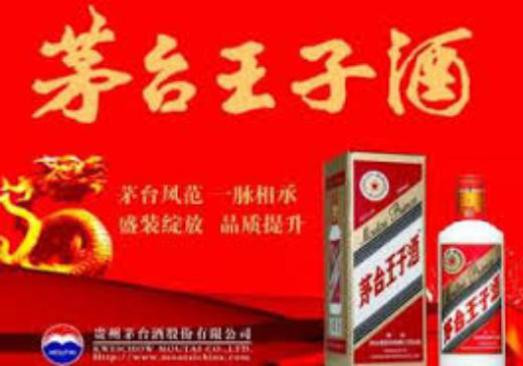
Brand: moutai
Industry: Food